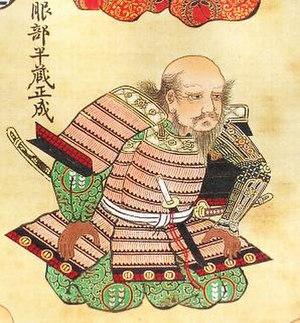
Hattori Hanzō, connu aussi avec le prénom Masanari ou Masashige, né en 1541 ou 1542 et mort le 23 décembre 1596, était un célèbre ninja et samouraï japonais. Sa férocité au combat lui valut d'être surnommé Oni Hanzō.